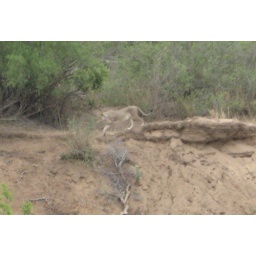
Female lion on the move above the river